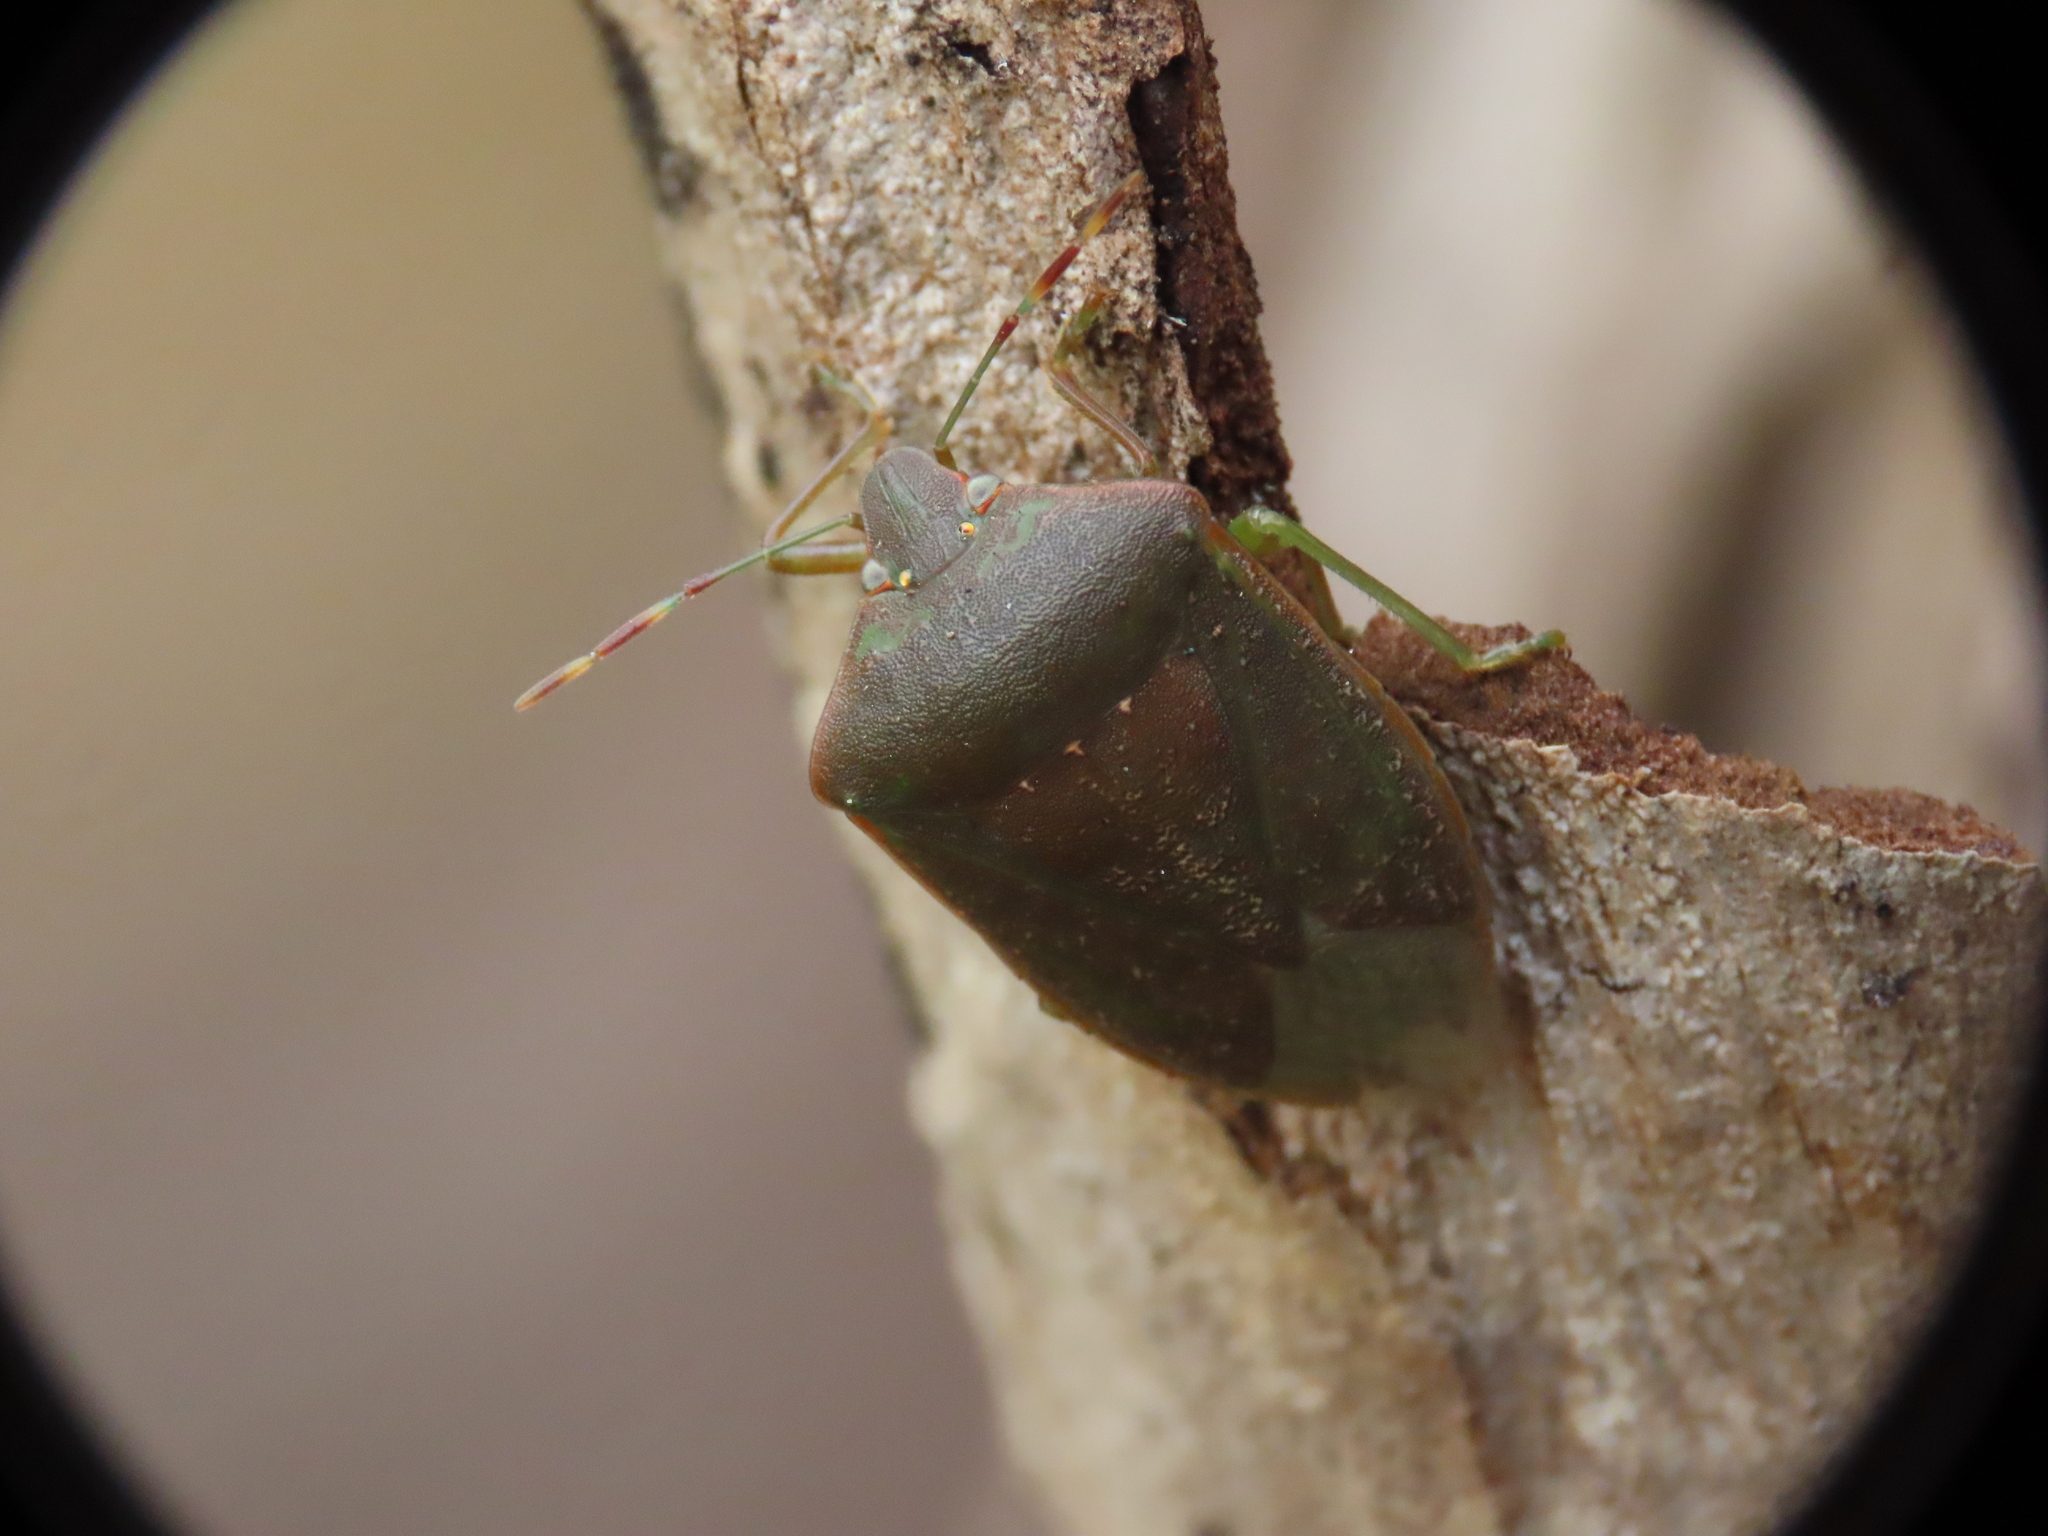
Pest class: stink_bug